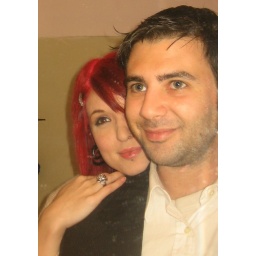
goofing around in the bathroom taking mirror shots of ourselves